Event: Nepal Earthquake
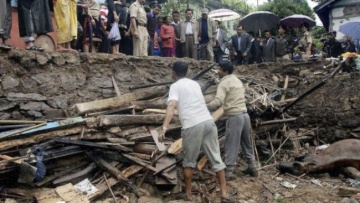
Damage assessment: damage